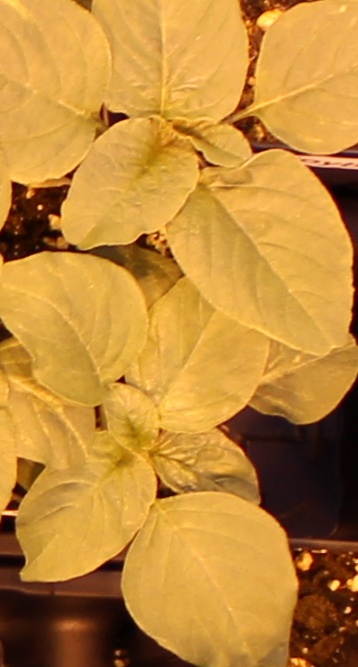
Label: Redroot Pigweed